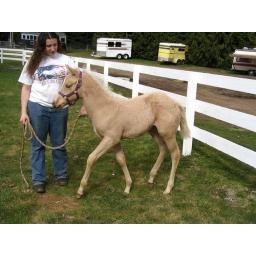
Palomino colt walking in pasture with stablehand